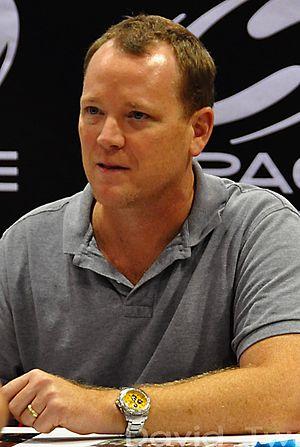
Robert Duncan McNeill, né le 9 novembre 1964 à Raleigh en Caroline du Nord, est un acteur, producteur, réalisateur américain. Il est plus particulièrement connu pour son rôle de Tom Paris dans la série télévisée Star Trek: Voyager.
Star Trek: Voyager est une série télévisée de science-fiction américaine en 172 épisodes de 45 minutes, créée par Rick Berman, Michael Piller et Jeri Taylor et diffusée entre le 16 janvier 1995 et le 23 mai 2001 sur le réseau UPN.